Maura West

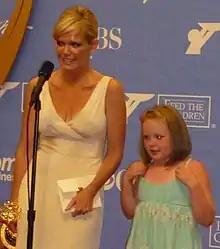
West at the 2010 Daytime Emmy Awards with her eldest daughter Katherine

Maura West DeFreitas (born Maura Jo Snyder; April 27, 1972) is an American actress. She began her career in 1995 when she was cast Carly Tenney on the CBS soap opera "As the World Turns"; she remained with the soap until its series finale on September 17, 2010. West later went on to portray Diane Jenkins on "The Young and the Restless" from September 2010 to August 2011. In 2013, she was cast in the role of art dealer Ava Jerome on "General Hospital". She has been nominated for 12 Daytime Emmy Awards, winning three of them for Outstanding Lead Actress in a Drama Series.